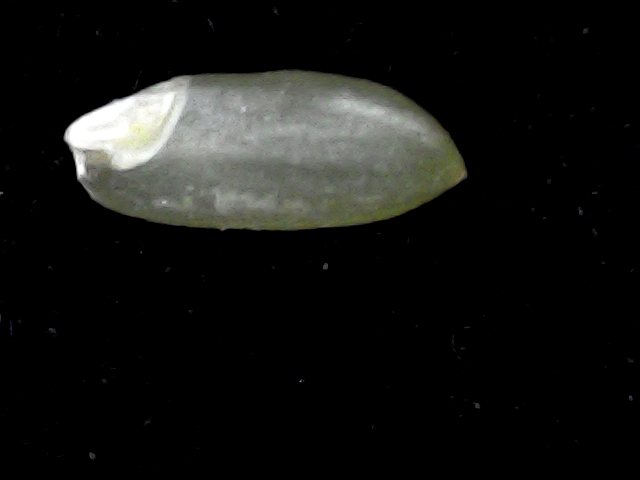
Rice variety: BD39